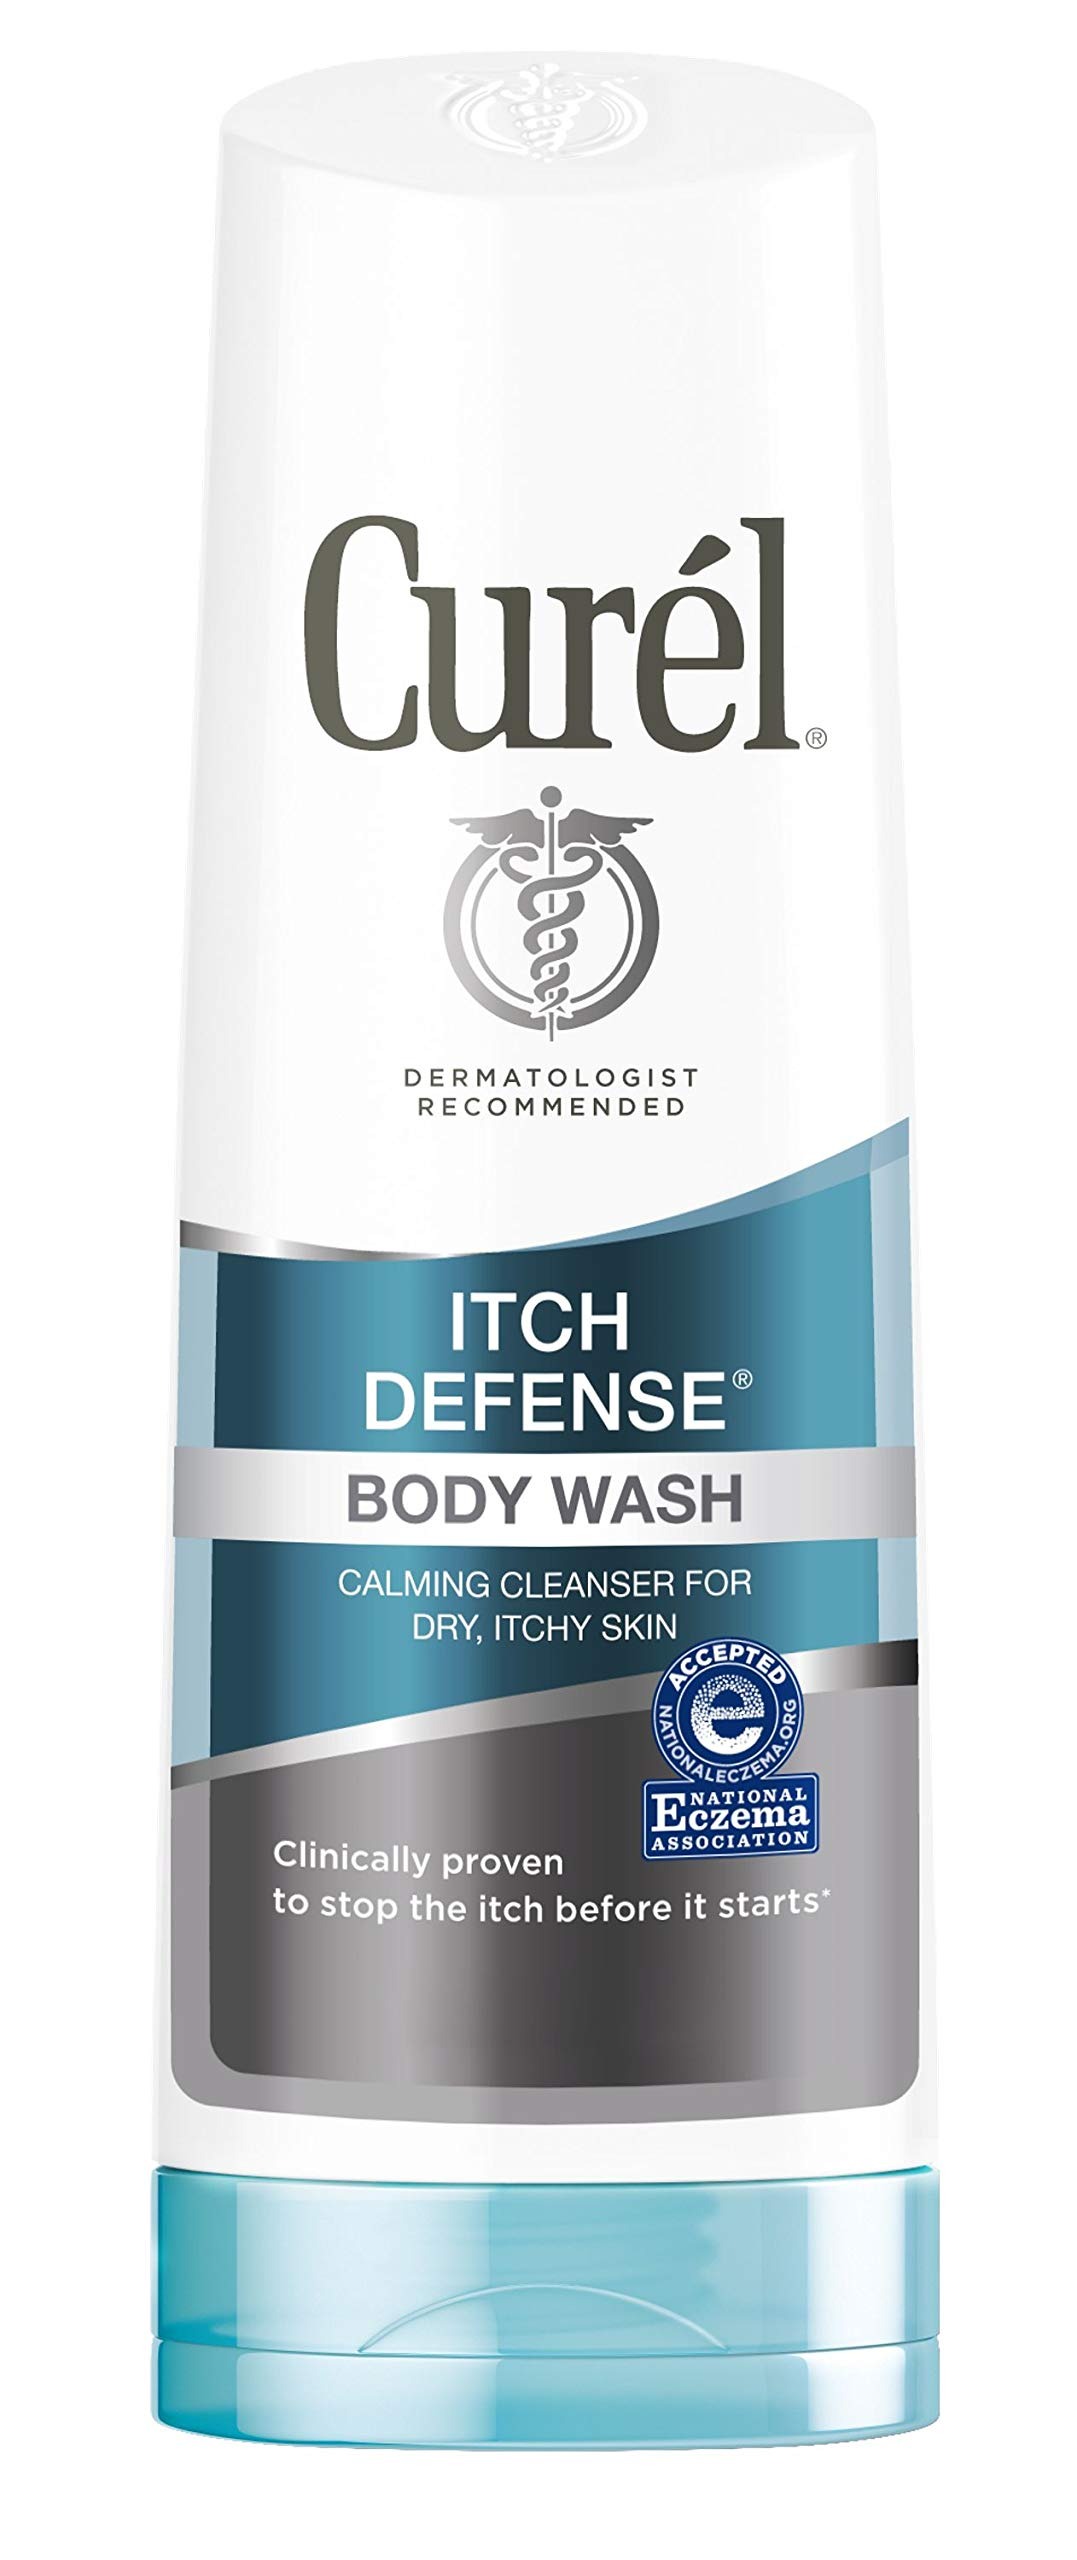
Item Name: Curel Itch Defense Body Wash, 10 Ounce
Value: 10.0
Unit: Fl Oz

Price: 11.03